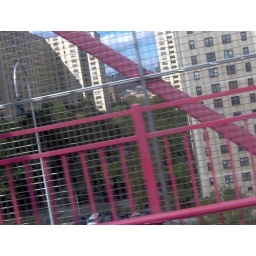
riding my bike over the williamsburg bridge